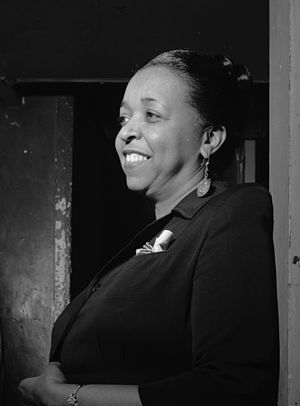
Ethel Waters
Ethel Waters var en amerikansk sanger og skuespiller.